Akkadian language

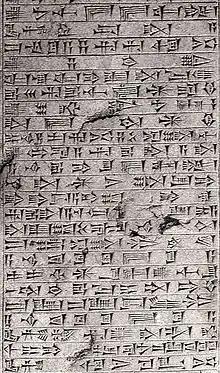
A Neo-Babylonian inscription of Nebuchadnezzar II

During the first millennium BC, Akkadian progressively lost its status as a "lingua franca". In the beginning, from around 1000 BC, Akkadian and Aramaic were of equal status, as can be seen in the number of copied texts: clay tablets were written in Akkadian, while scribes writing on papyrus and leather used Aramaic. From this period on, one speaks of Neo-Babylonian and Neo-Assyrian.